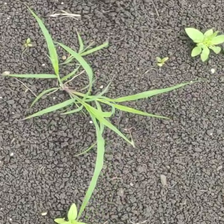
Weed species: Digitaria_SP_(Digitaria Sanguinalis )